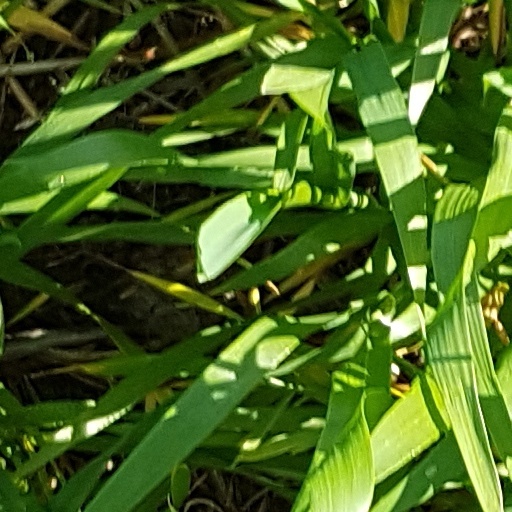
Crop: wheat